RMS Empress of Russia

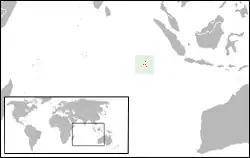
After the Battle of Cocos, "Empress of Russia" met HMAS "Sydney" in waters of the Keelings and Cocos islands, which are located in the Indian Ocean east of Sumatra; and "Empress of Russia" took aboard prisoners who survived the destruction of the German raider, SMS "Emden"

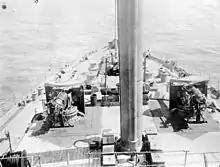

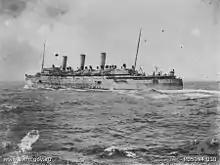
As an armed merchant cruiser in the Red Sea, photographed by a crewman aboard the troop transport HMAT "Armadale"

"Empress of Russia" was requisitioned by the British Admiralty twice during the First World War. Initially, the ship was refitted as an armed merchant cruiser at Hong Kong; she was attached to a squadron blockading German merchant shipping in Philippine waters and retained her Chinese crew, but took on French sailors to man her guns. Later, she was transferred to the Indian Ocean.